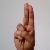
The image shows a hand gesture representing the letter 'U' in Indian Sign Language.